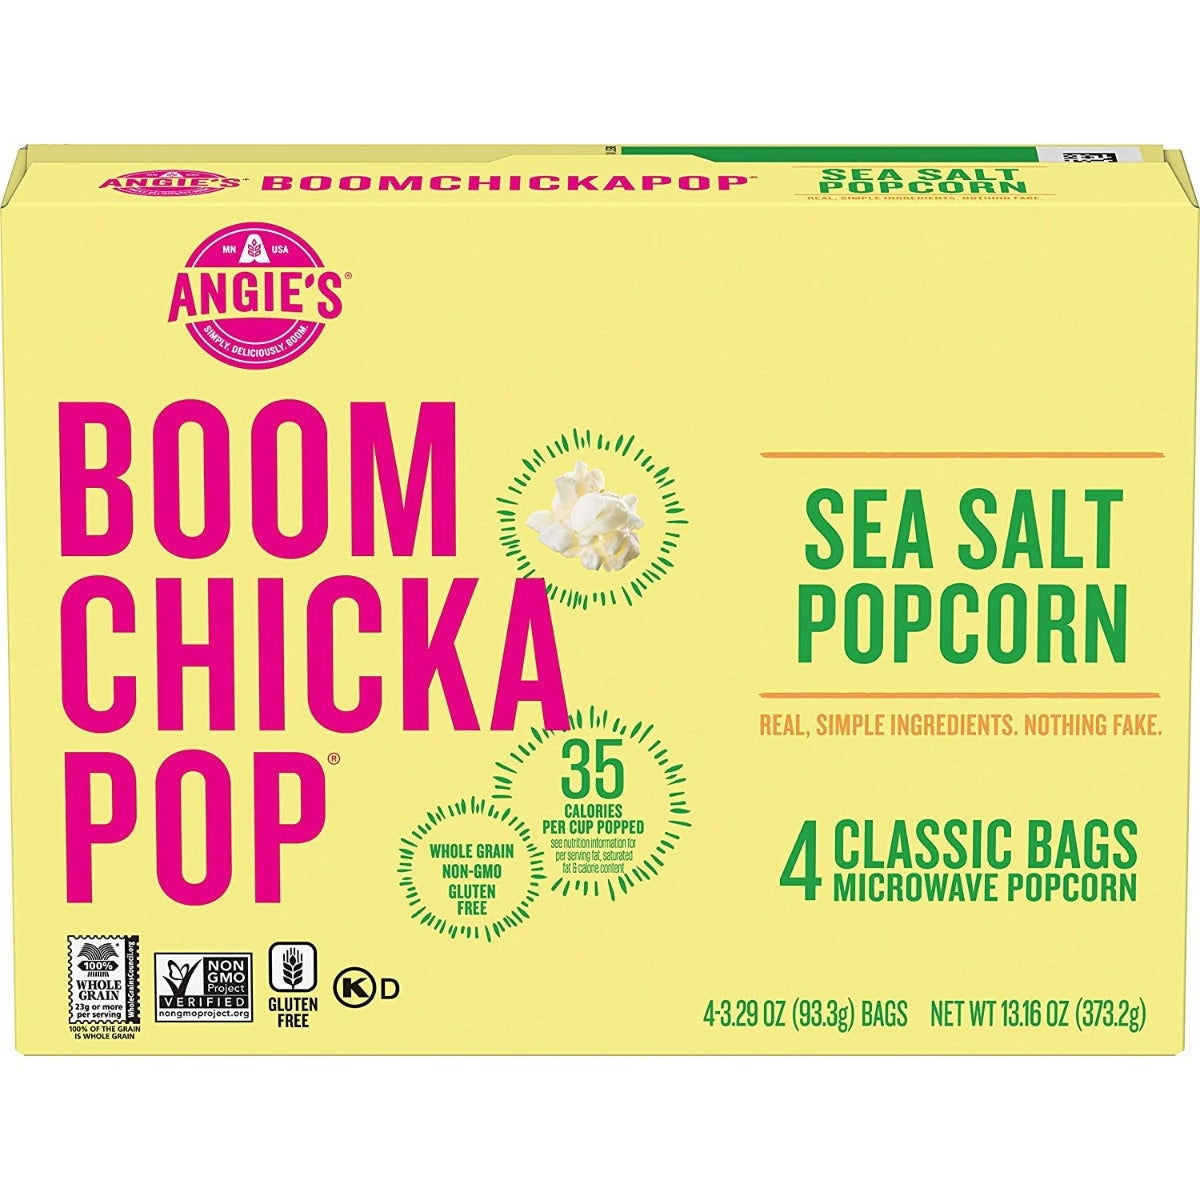
ANGIES: BOOMCHICKAPOP Sea Salt Microwave Popcorn 4 Classic Bags, 13.16 oz
Brand: ANGIES
So fresh and so clean: What you don’t get in this microwave sea salt popcorn is what makes it special. No junk—just popcorn kernels, oil, and sea salt for a 35-calorie-a-cup snack. Bam.
Category: Food, Beverages & Tobacco > Food Items > Snack Foods > Popcorn